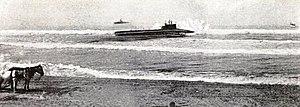
L’USS F-1 (SS-20) est un sous-marin de Classe F de l'US Navy construit à partir de 1911 par Union Iron Works à San Francisco est mise en service en 1912.